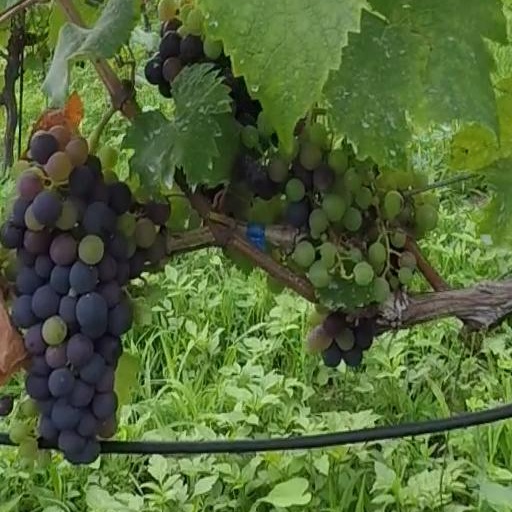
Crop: grape